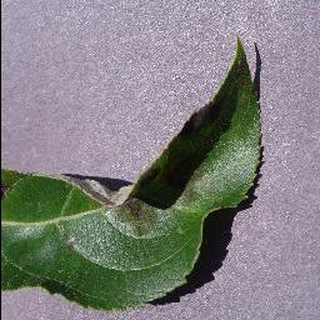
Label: apple_apple_scab